FC Barcelona

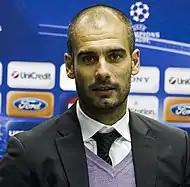
Pep Guardiola is Barcelona's most successful coach, with 14 trophies.

The Blaugrana world has also been a source of inspiration in the plastic arts, with names such as Jordi Alumà, Josep Maria Subirachs, Antoni Tàpies or Josep Viladomat, who made the 'Avi del Barça' sculpture in the La Masia. Salvador Dalí paid tribute to the club's 75th anniversary with an etching.